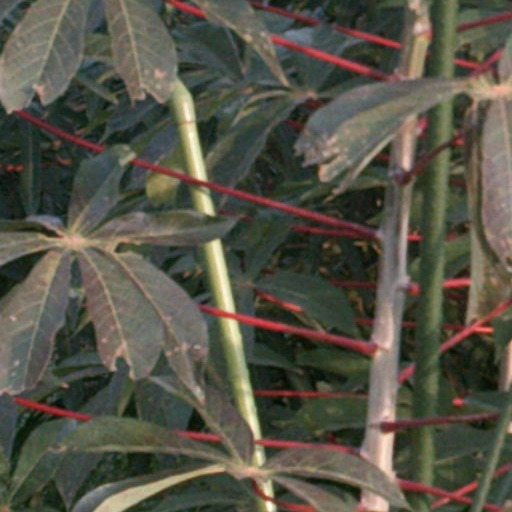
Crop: cassava